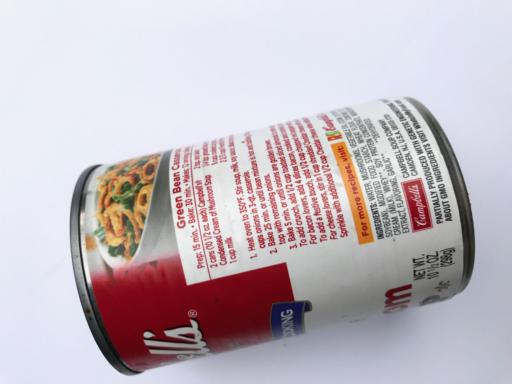
Label: metal